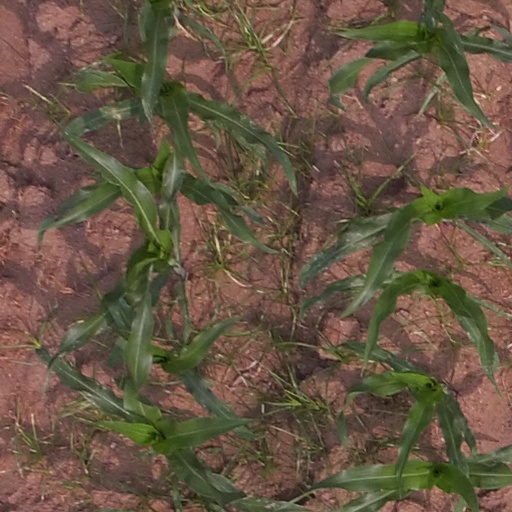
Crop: maize; corn